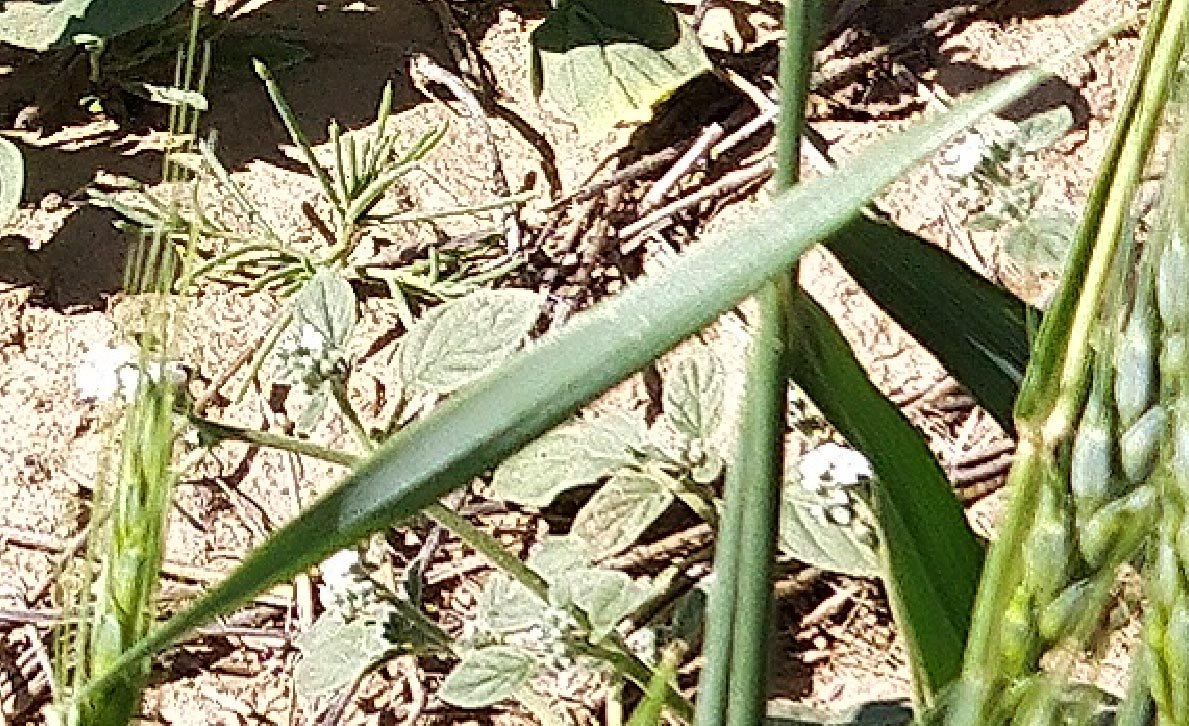
Label: Wheat___Healthy